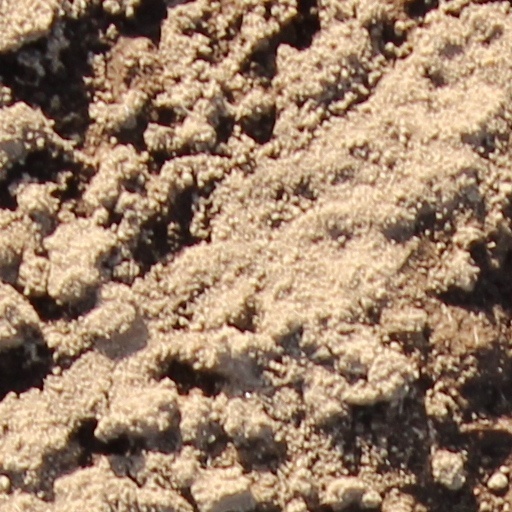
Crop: wheat